Oberkirche, Arnstadt

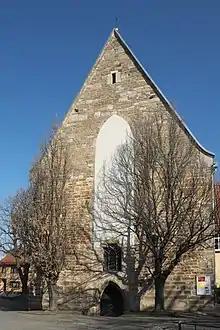
The western gable wall

The first friars of the Franciscan Order, founded in 1210, came to Arnstadt in 1246 from Gotha, where they had to leave their settlement founded in 1225. The Franciscans, also known as the Discalced (meaning "barefoot", in German), who belonged to the Saxon Province of the Order ("Saxonia"), were apparently well received in Arnstadt and began to build a church and monastery on a hill in the old part of the town; the monastery was first mentioned in a document in 1266. The buildings were kept plain – as a mendicant church – in accordance with the rules of the Order. A tower was initially dispensed with. The construction of the convent building dragged on until the 14th century. In 1461, a bell tower was built into the north wall, which also helped to counteract the severe deformation of the north wall of the nave. In 1498, the church obtained an elaborately carved Gothic winged altar, which today stands in the Liebfrauenkirche.